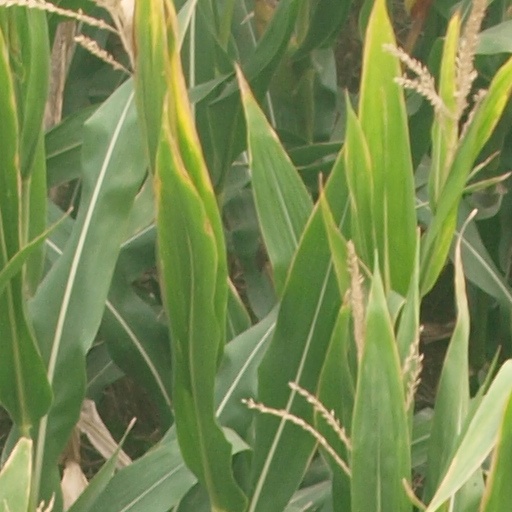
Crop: maize; corn